William Coxe (historian)

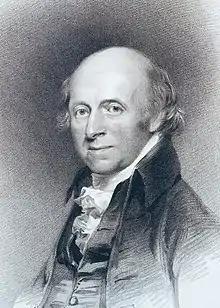
William Coxe engraving by W. T. Fry, 1904

William Coxe (8 June 1828) was an English historian and priest who served as a travelling companion and tutor to nobility from 1771 to 1786. He wrote numerous historical works and travel chronicles. Ordained a deacon in 1771, he served as a rector and then archdeacon of Bemerton near Salisbury from 1786 until his death.